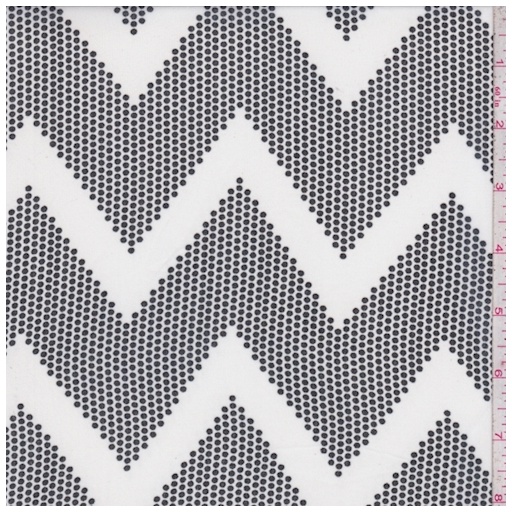
White/Black Dotted Chevron Georgette Fabric
Brand: Fabrics
-Printed polyester georgette -100% Polyester -Width: 58" -Weight: Very Lightweight -Transparency: Semi-Sheer -Hand: Delicately textured, dry -Stretch: No Stretch -Drape: Good -Luster: Matte -End Uses: blouses, dresses, skirts, overlays and more -Compare to $12.00/yd
Category: Arts & Entertainment > Hobbies & Creative Arts > Arts & Crafts > Art & Crafting Materials > Textiles > Fabric > Chiffon